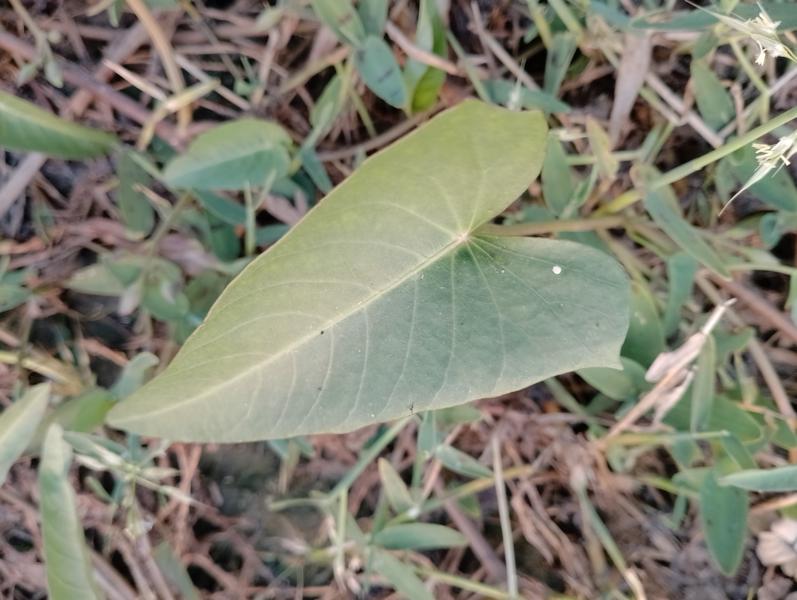
Weed species: Ipomoea aquatic